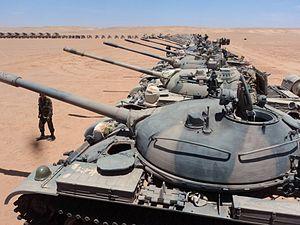
L'armée populaire de libération sahraouie est l'appellation officielle des forces armées de la République arabe sahraouie démocratique. Sa création remonte au congrès fondateur du Front Polisario qui s'est tenu le 10 mai 1973, son objectif principal est la fondation d'un état indépendant dans le Sahara occidental, et son chef suprême est le secrétaire général du Front Polisario.
La guerre du Sahara occidental qui s'est déroulée entre 1975 et 1991 est un conflit militaire opposant le Maroc et la Mauritanie au Front Polisario, sur le territoire du Sahara occidental. La guerre éclate à la suite du retrait de l'Espagne du Sahara espagnol, qu'elle avait convenu de céder au Maroc et à la Mauritanie lors des accords de Madrid.